Describe the emotion expressed in this image:  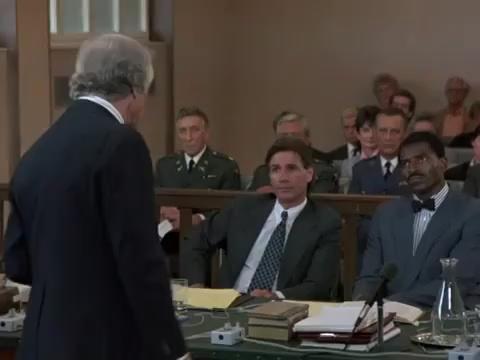
This person displays Suffering, valence and arousal with low intensity.